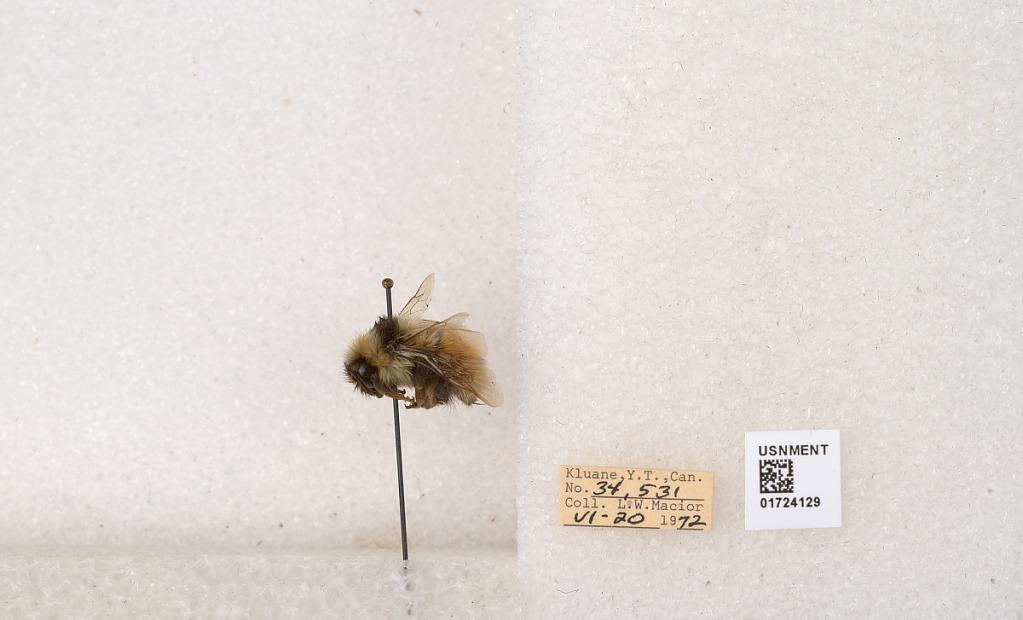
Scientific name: Bombus (Pyrobombus) sylvicola Kirby
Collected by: L. Macior
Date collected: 1972-6-20
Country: Canada
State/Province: Yukon Territory
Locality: Kluane National Park and Reserve
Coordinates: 60.7493, -139.504